San Jose State University

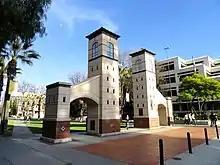
The Boccardo Gate on the Paseo de San Carlos.

The SJSU on-campus housing community comprises seven residence halls, which can accommodate a combined total of 4,458 students. When the third phase of the Campus Village is completed, SJSU's total on-campus student housing capacity should increase from 4,458 to 4,928. The projected total cost for this project is approximately $334 million.